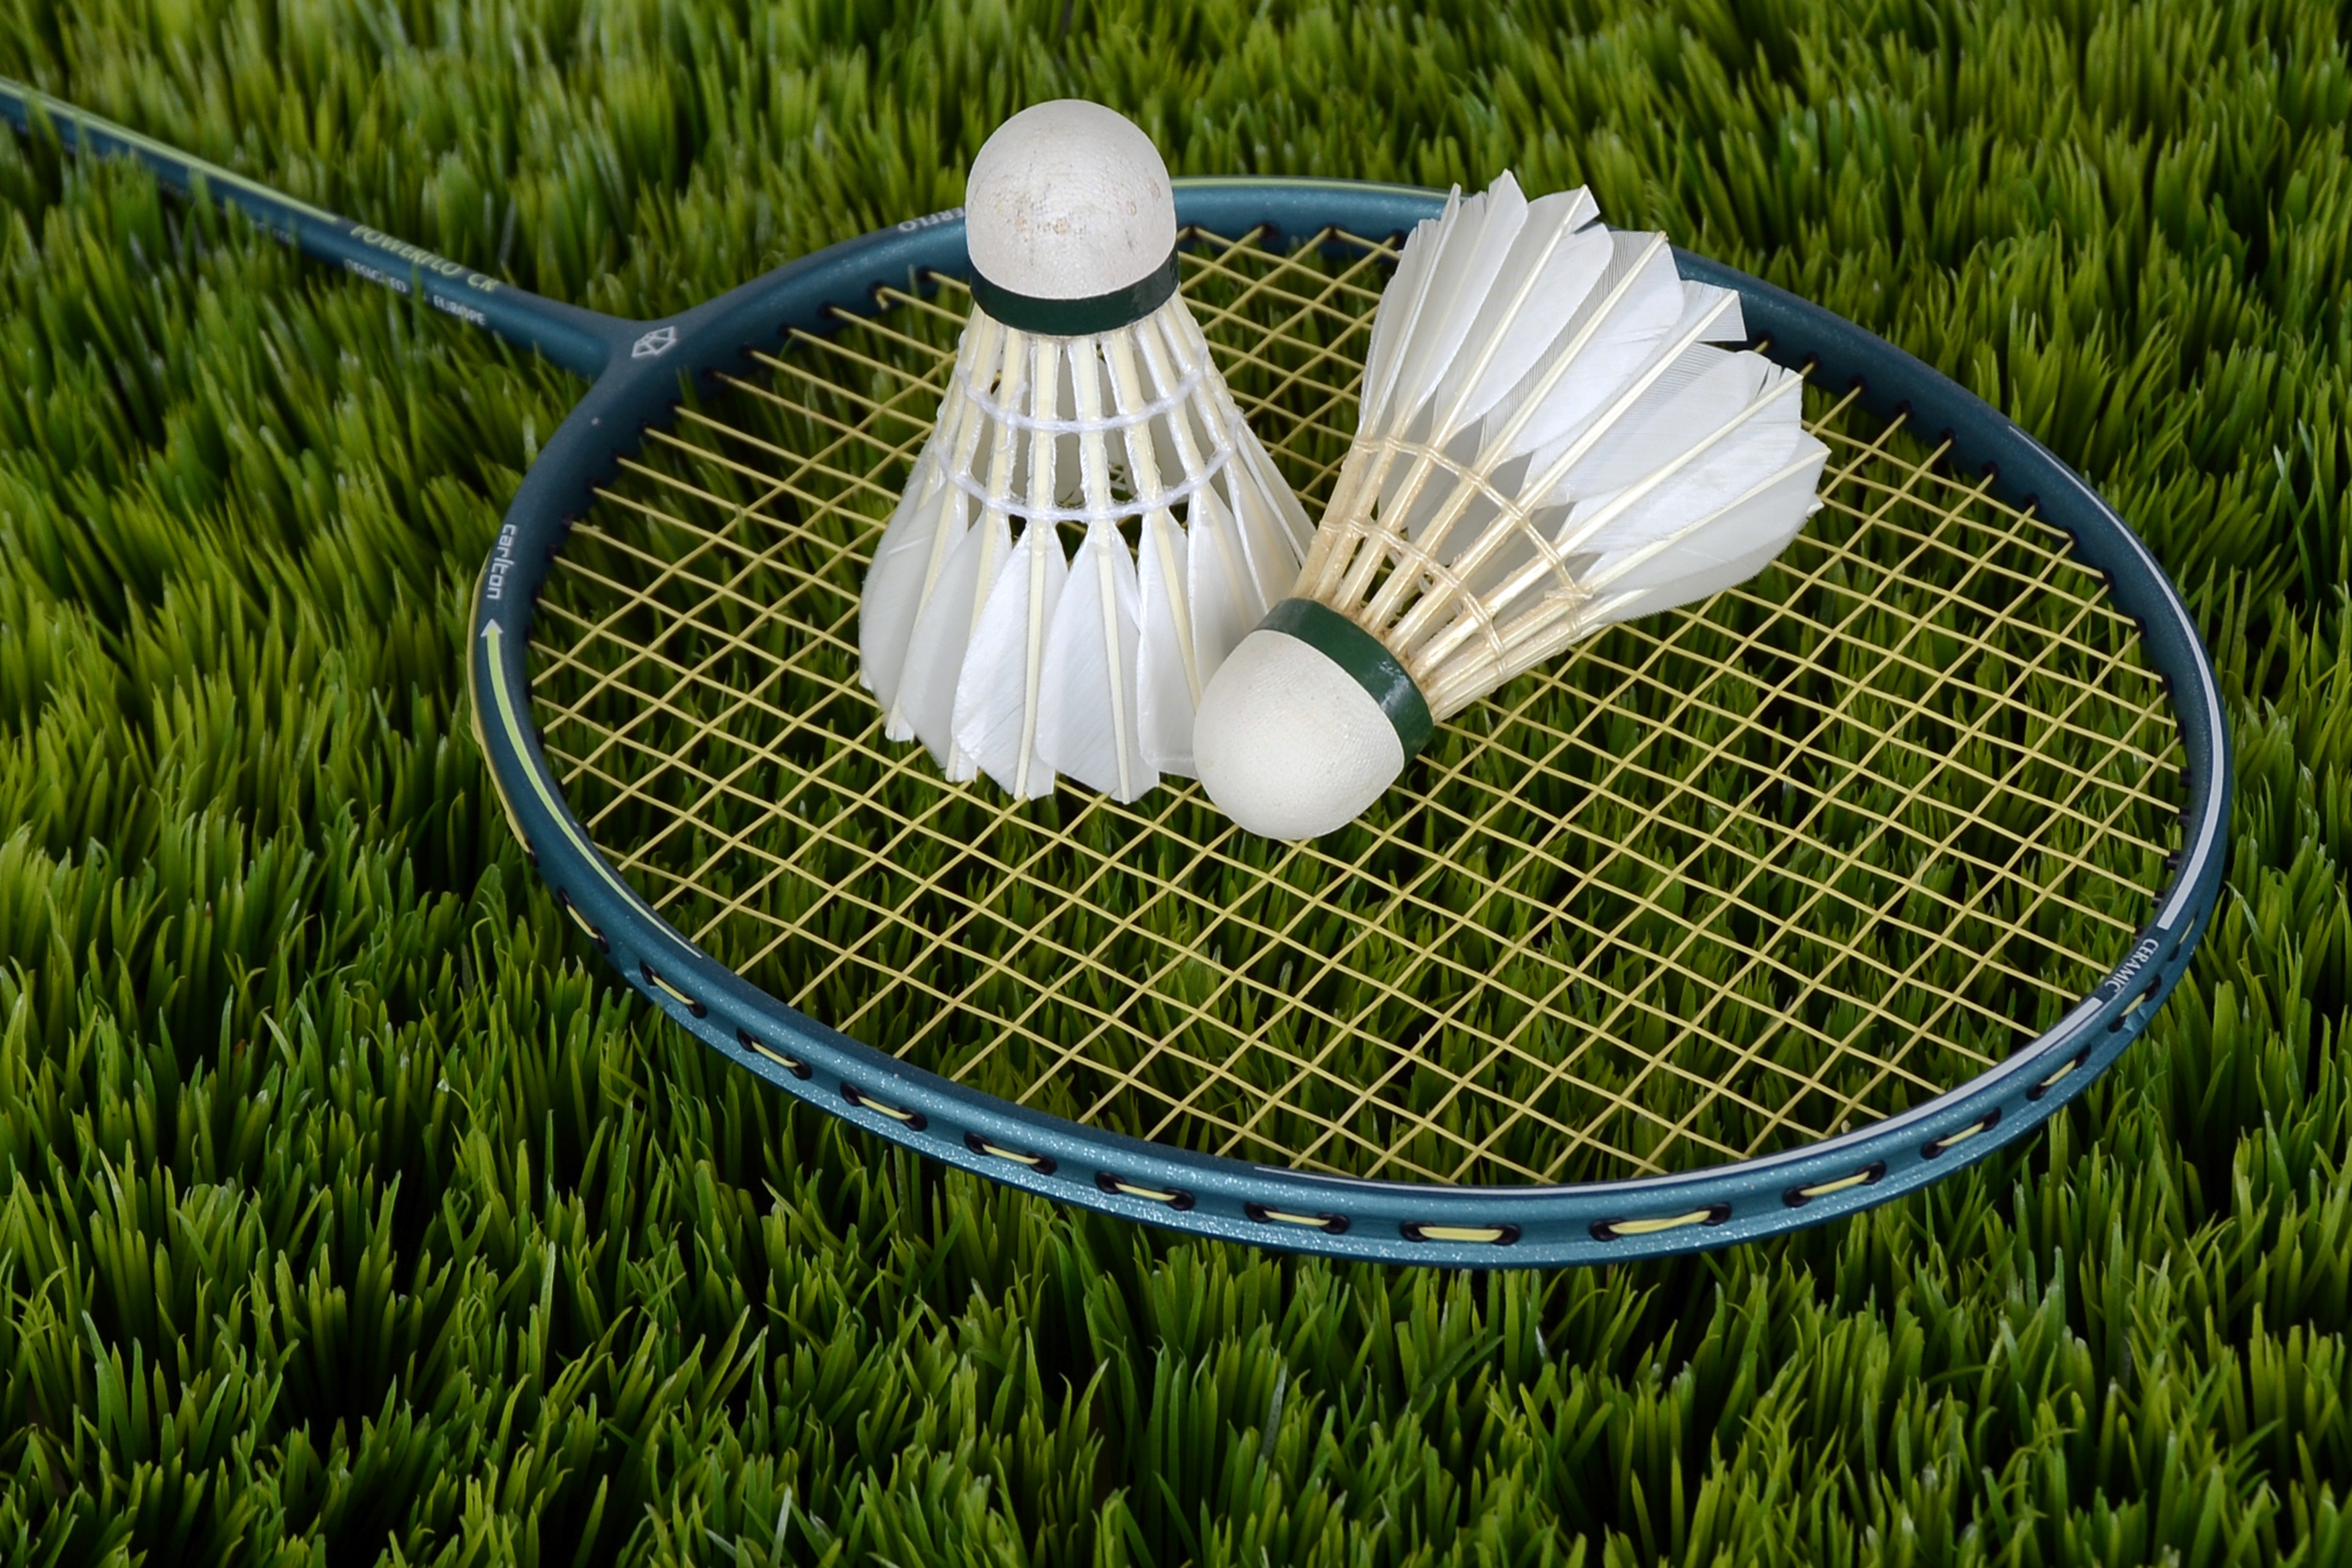
grass, white, sport, lawn, meadow, play, green, speed, movement, leisure, feather, sports equipment, golf club, competition, net, ball, bat, fast, badminton, strung, shuttle, coupon, racket, recreational sports, artificial turf, lawn game